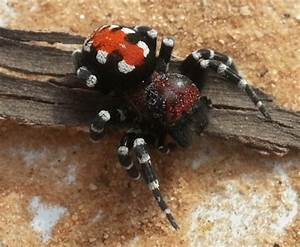
Label: spider